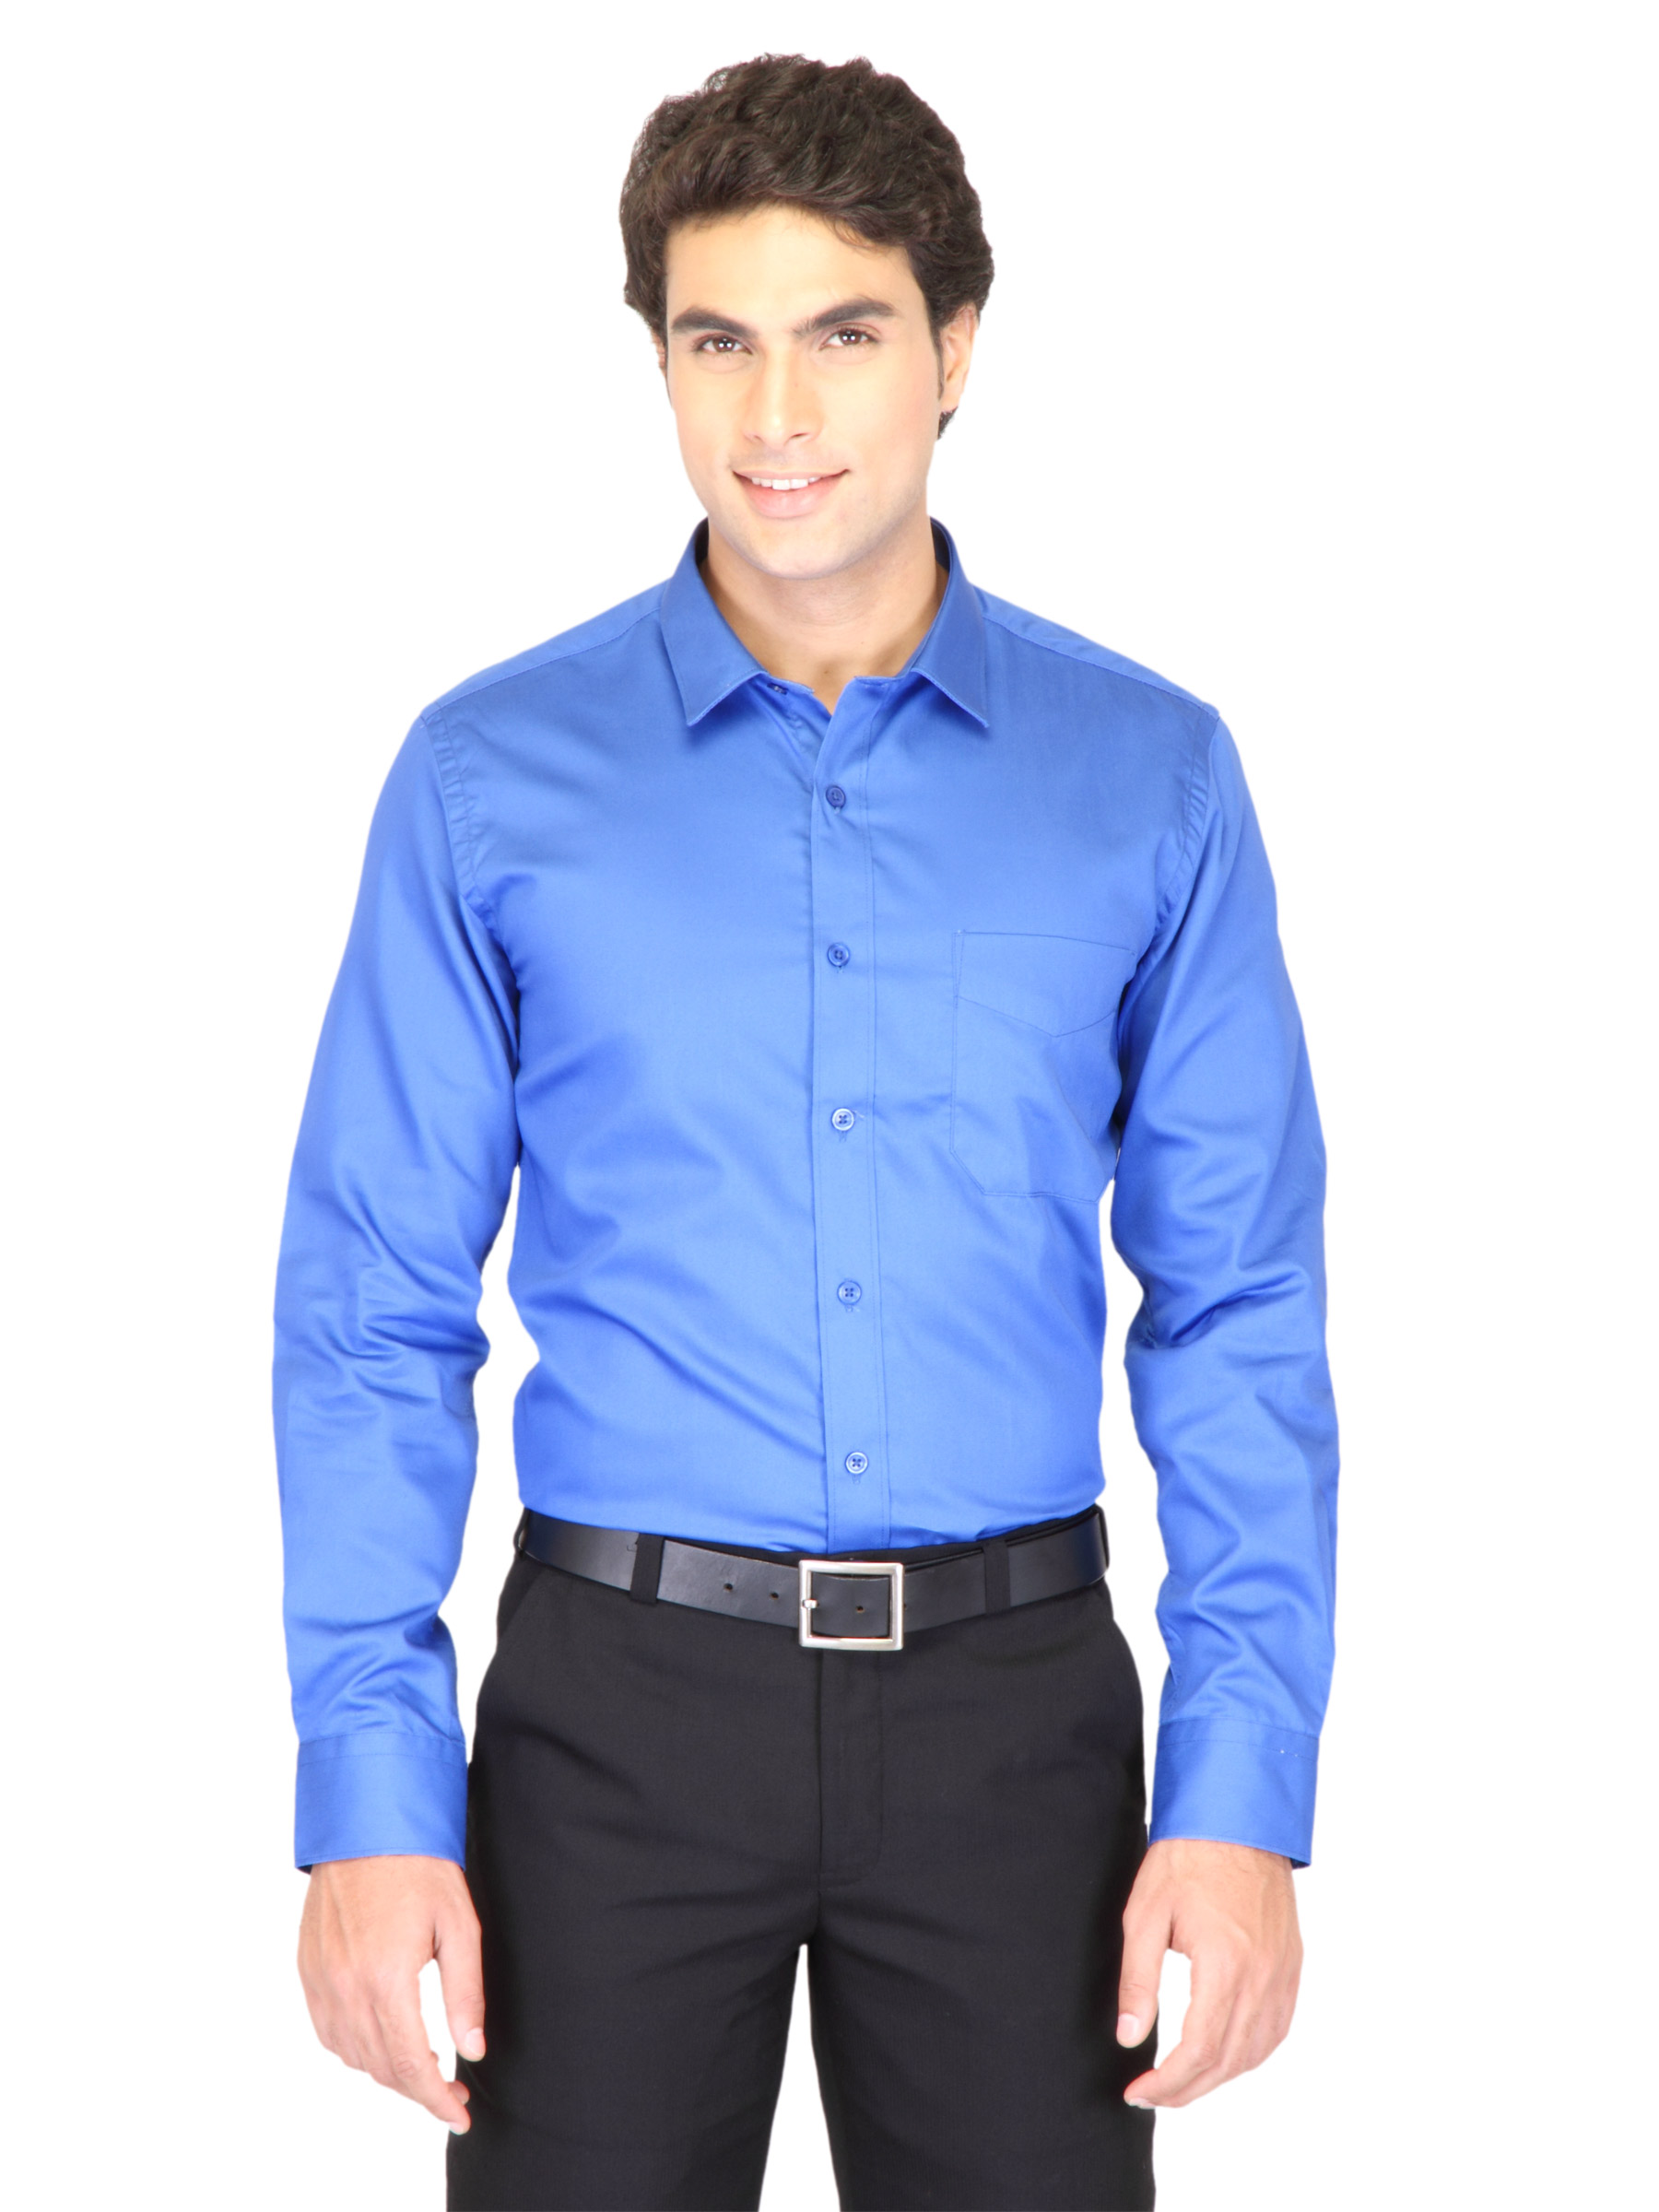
Mark Taylor Men Solid Blue Shirts
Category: Apparel / Topwear / Shirts
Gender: Men
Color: Blue
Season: Fall 2011
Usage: Formal